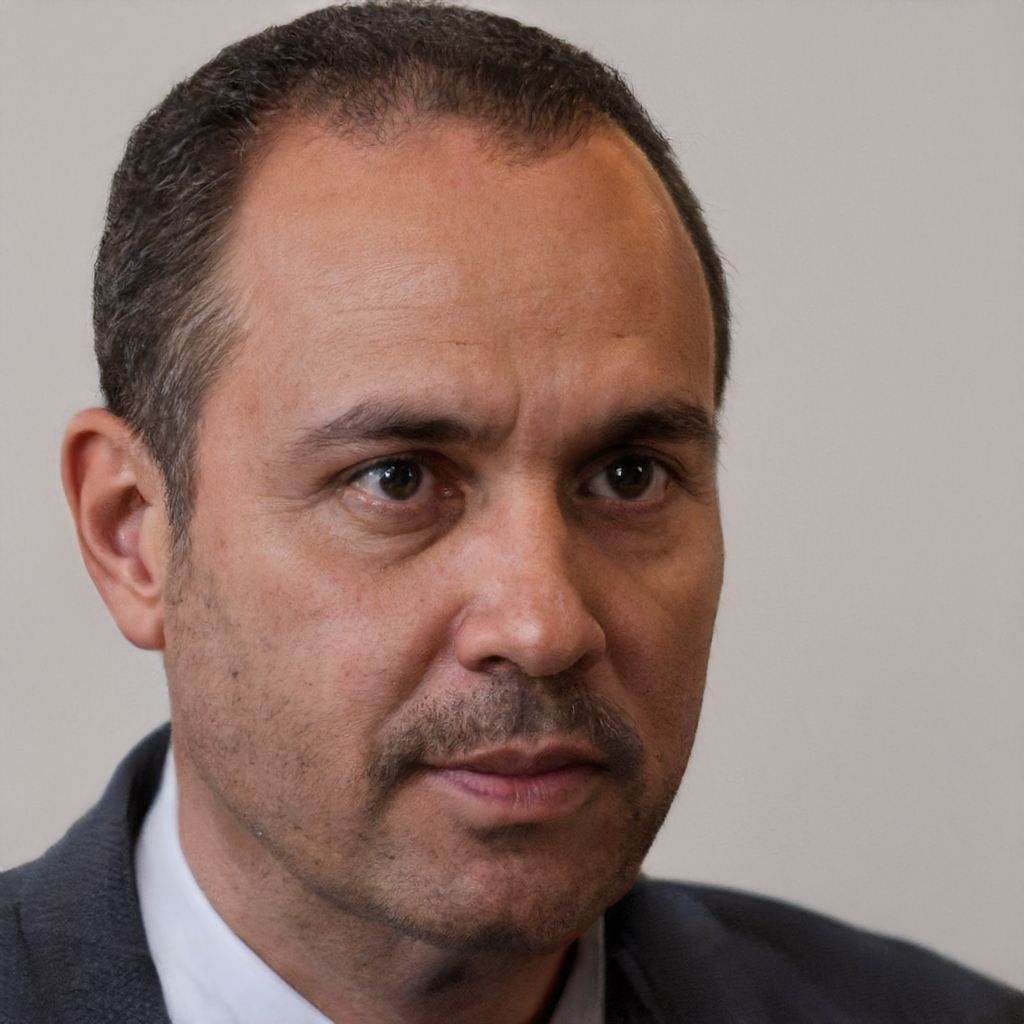
Gender: Male